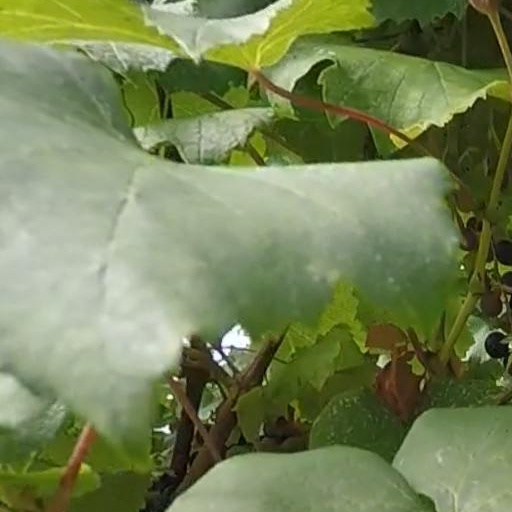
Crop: grape